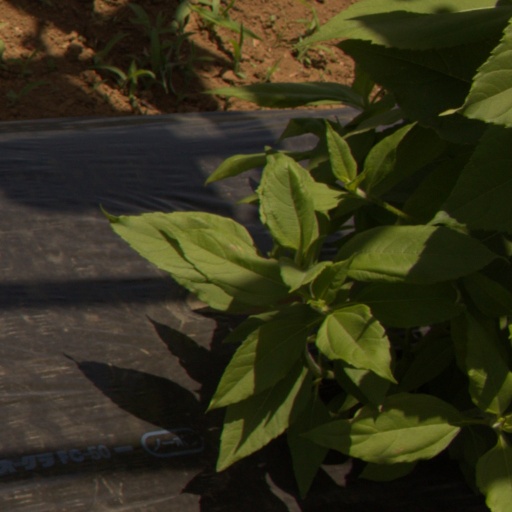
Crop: Jerusalem artichoke